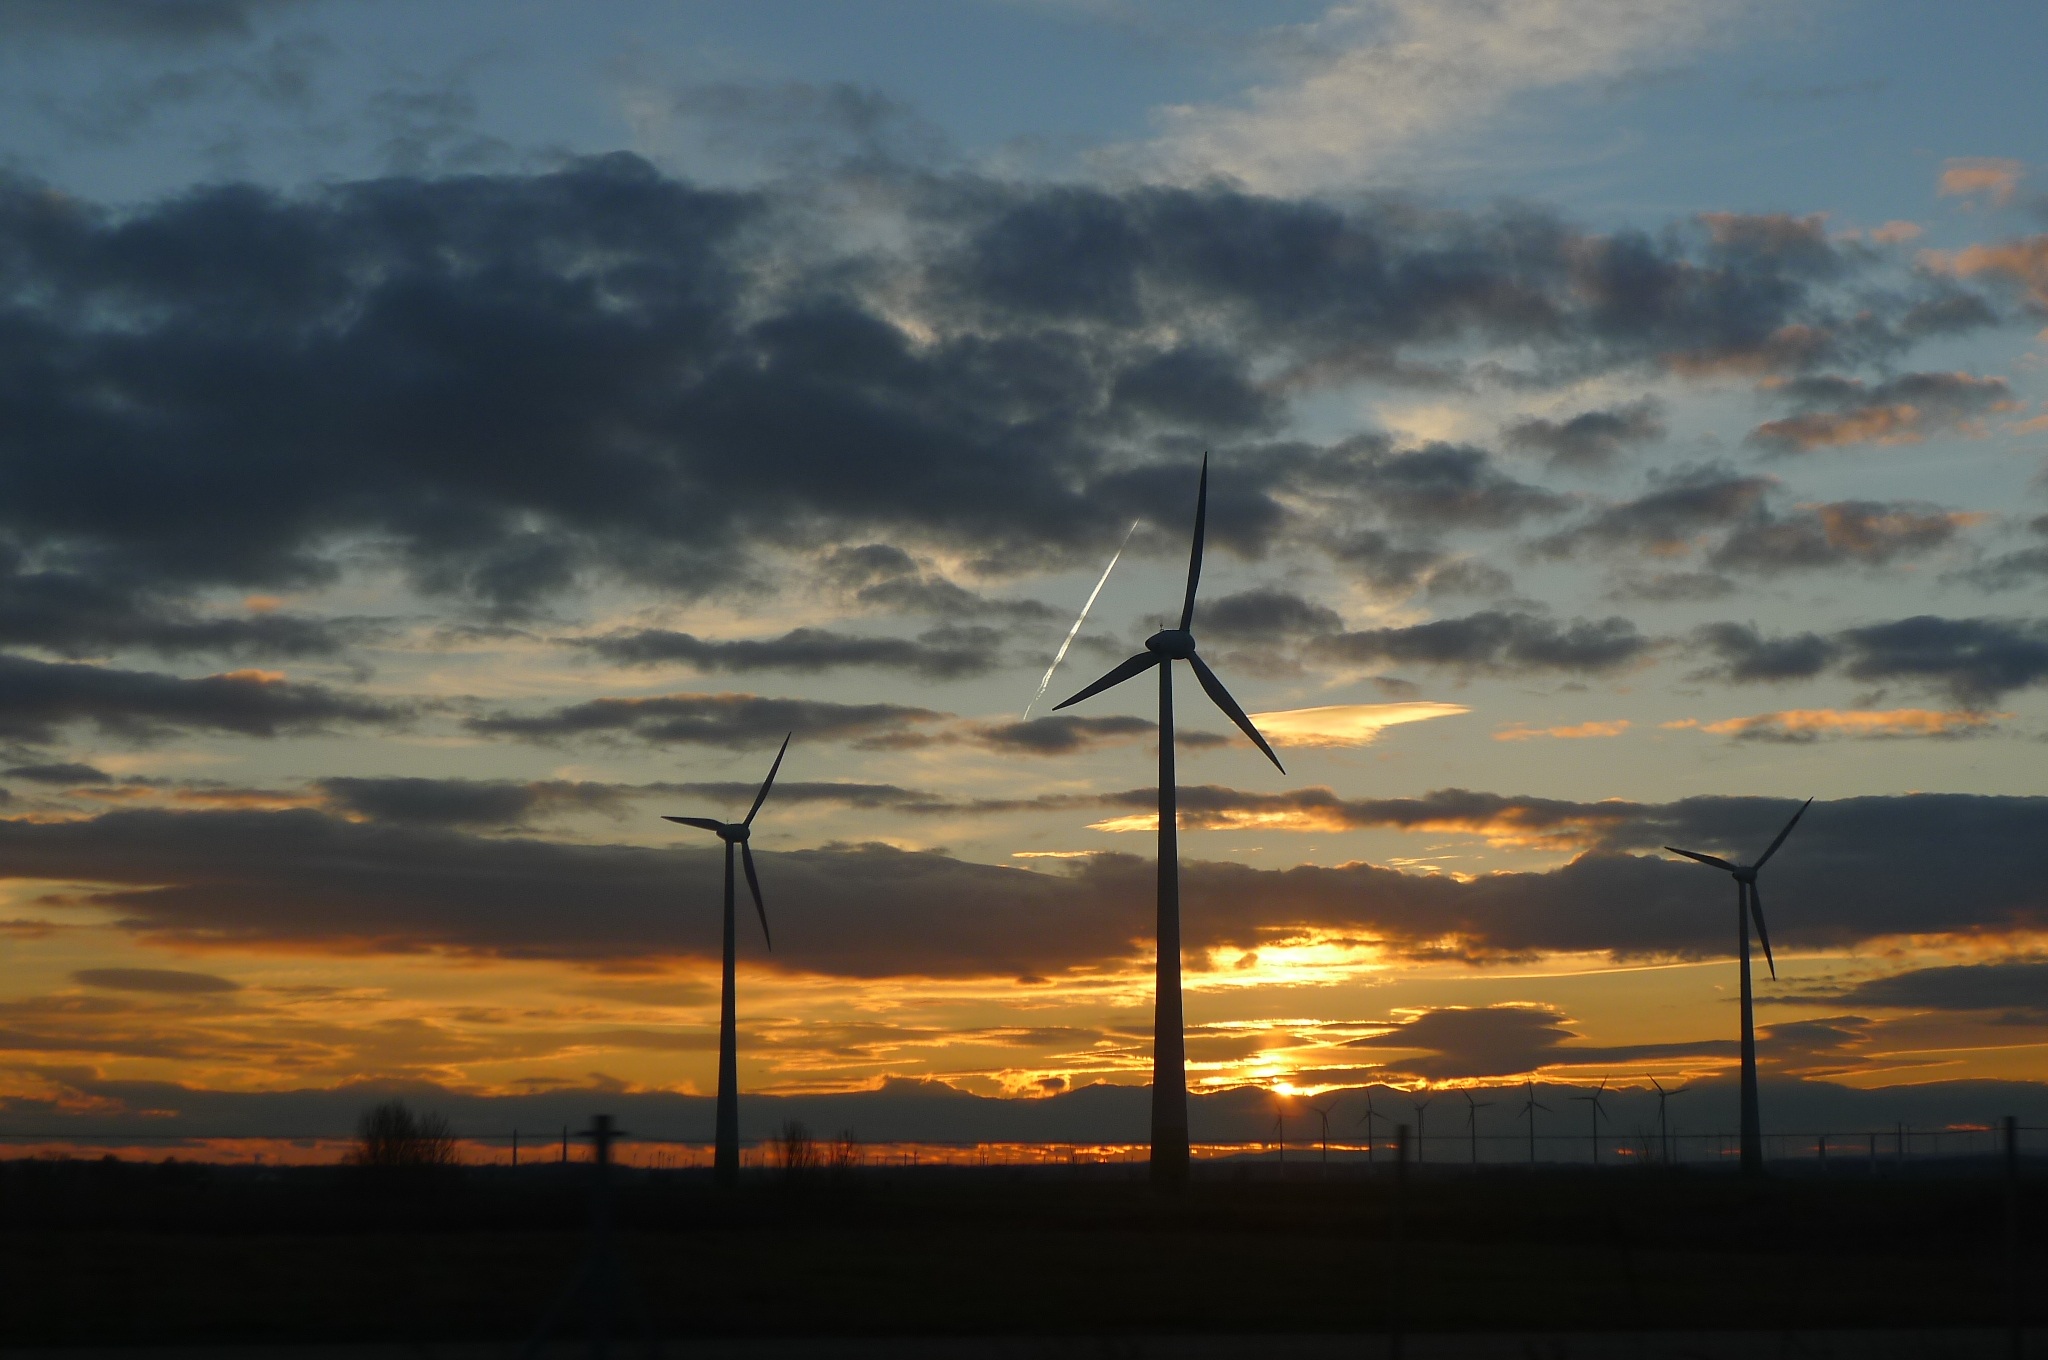
horizon, cloud, plant, sky, sunrise, sunset, sunlight, morning, windmill, wind, dawn, dusk, environment, evening, machine, electricity, energy, eco, ecology, alternative, pylon, power, wind farm, afterglow